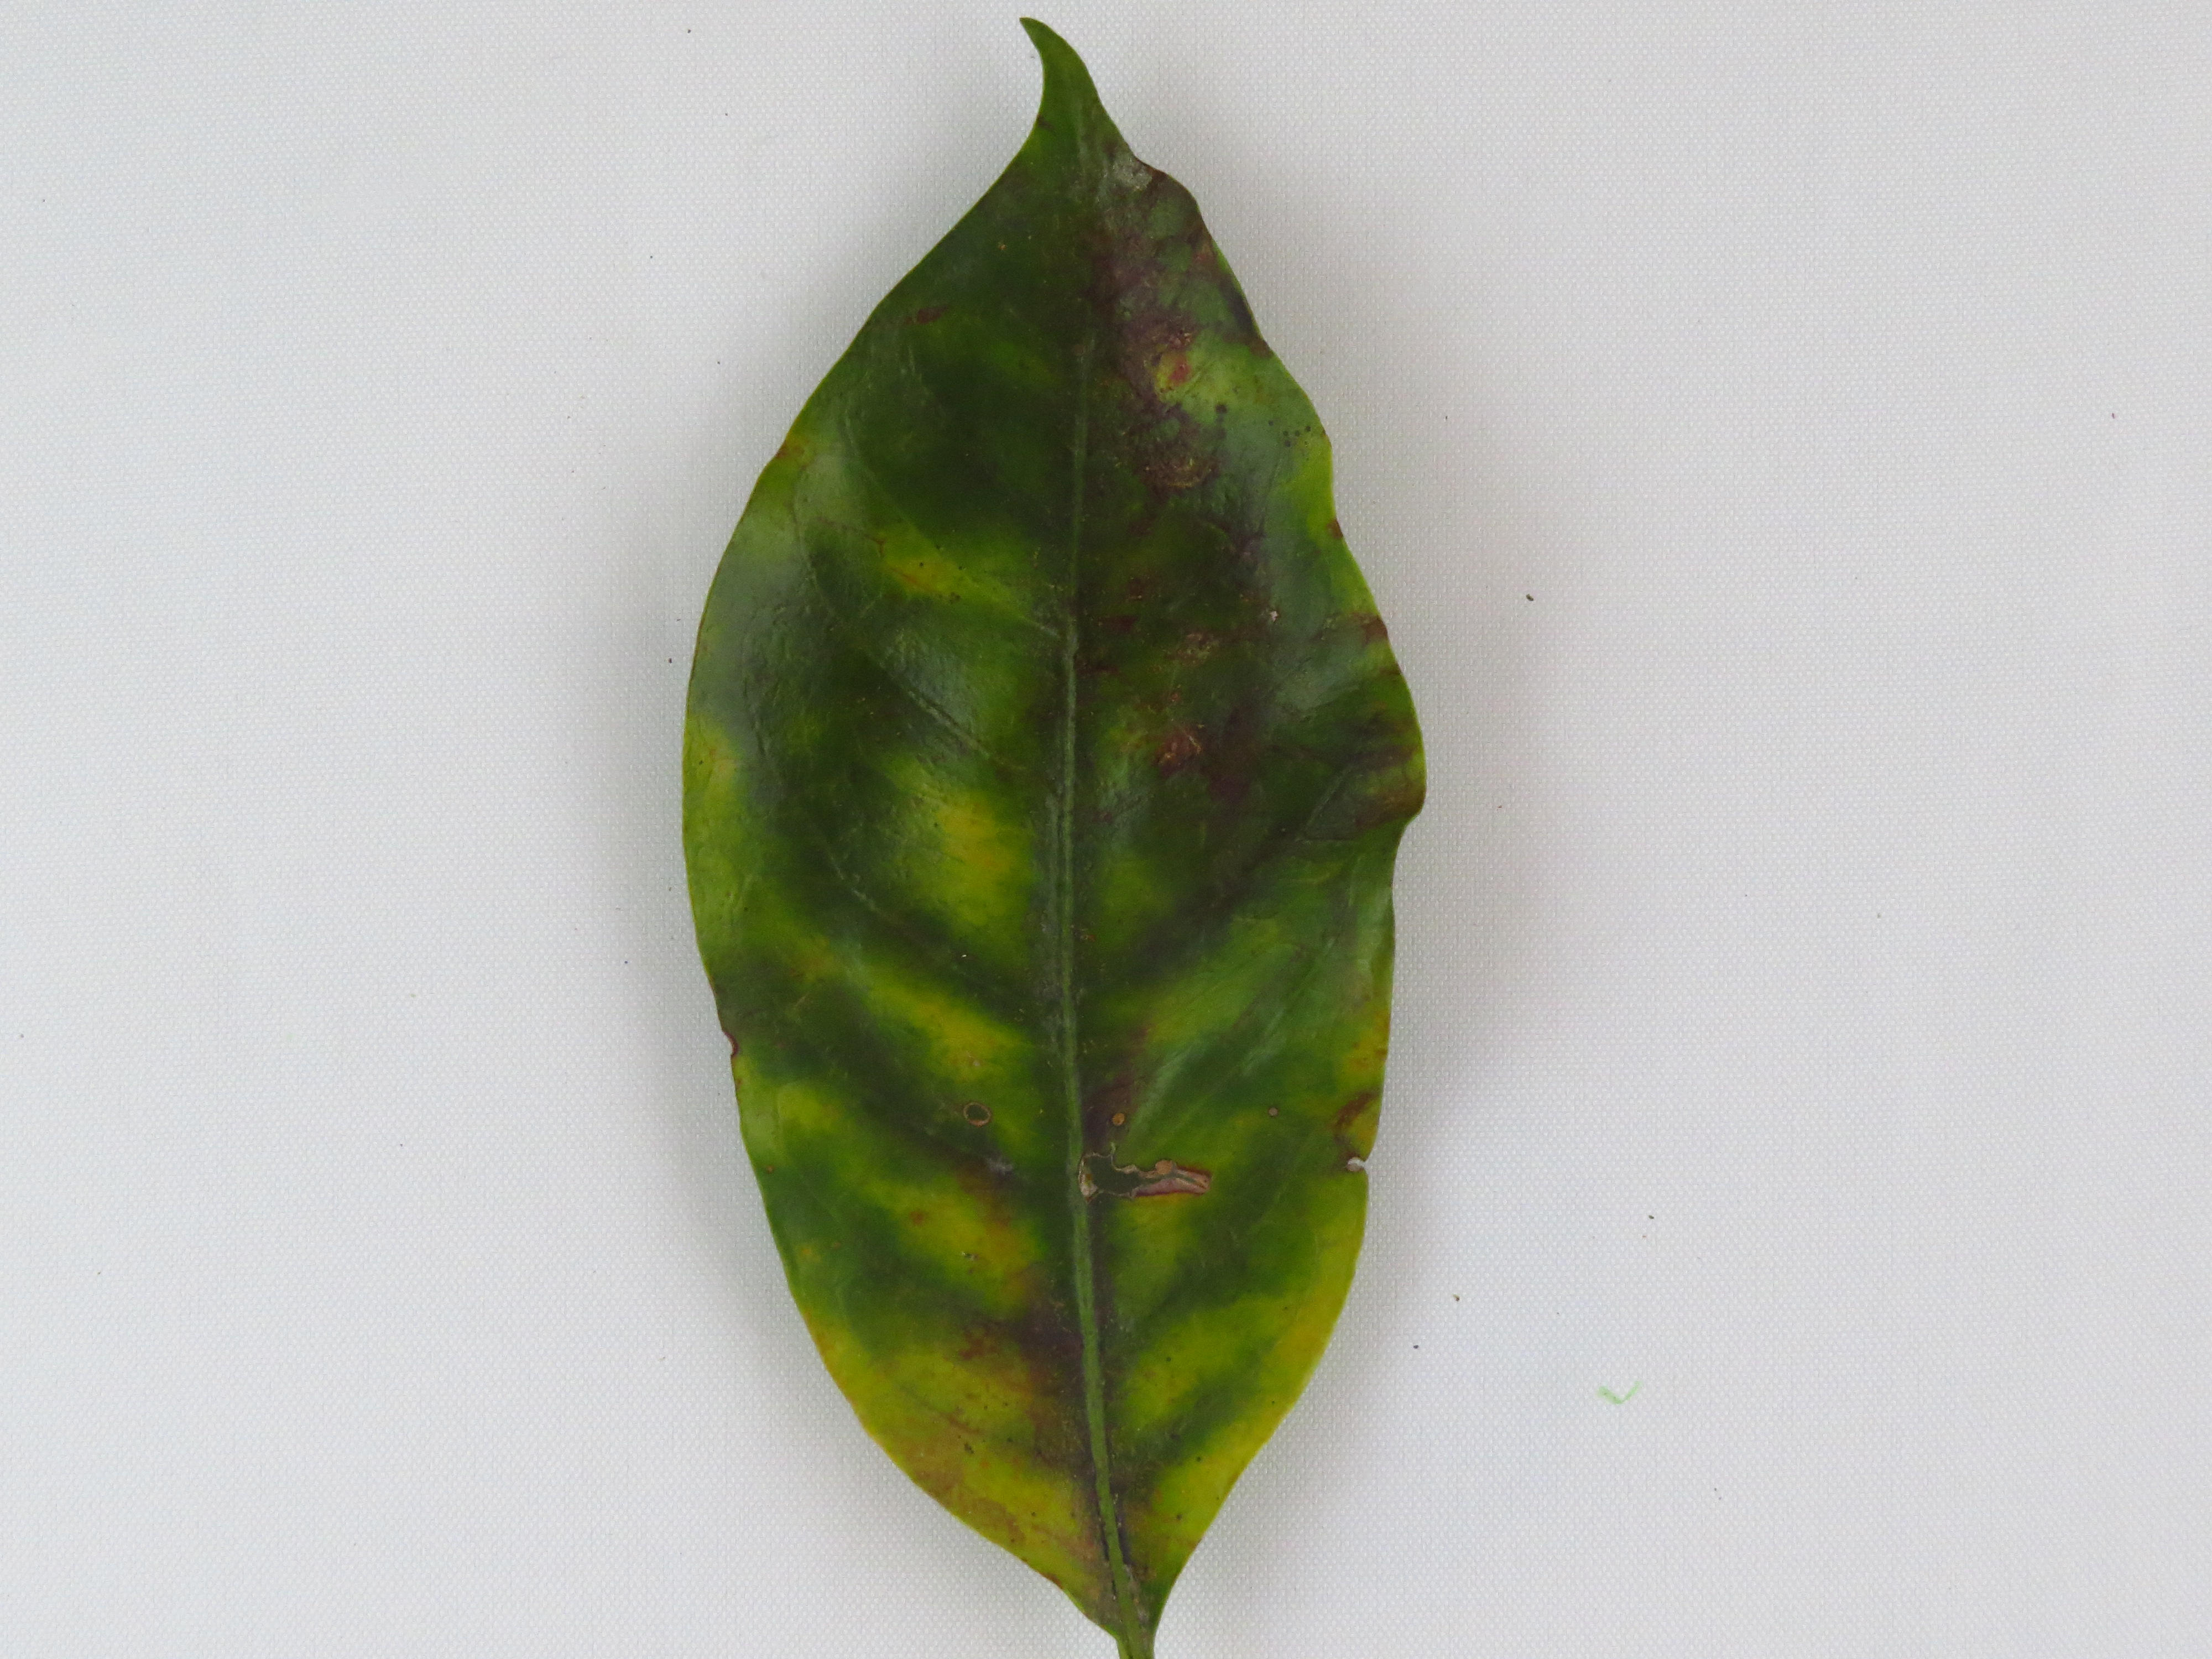
Label: potasium-K